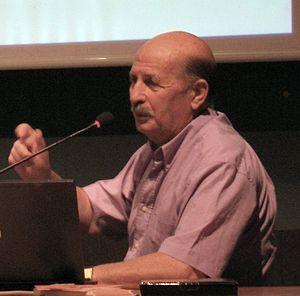
Claude Moliterni est un directeur éditorial, écrivain, historien et scénariste de bande dessinée français né le 21 novembre 1932 à Paris et mort le 21 janvier 2009 dans la même ville. Il fait partie des fondateurs, en 1974, du festival international de la bande dessinée d'Angoulême.